Germaine Poliakov

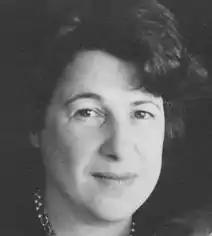
Germain Poliakov in 1961

Germaine Poliakov (15 December 1918 — 19 February 2020) was an Ottoman-born French music teacher and Holocaust survivor.